Cinema of Japan

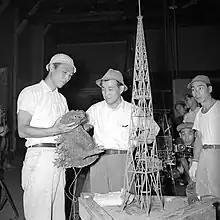
Director Ishirō Honda (left) and effects director Eiji Tsuburaya (center) on the set of "Godzilla" (1954)

The year 1954 saw two of Japan's most influential films released. The first was the Kurosawa epic "Seven Samurai", about a band of hired samurai who protect a helpless village from a rapacious gang of thieves. The same year, Kurosawa's friend and colleague Ishirō Honda directed the anti-nuclear monster-drama "Godzilla", featuring award-winning effects by Eiji Tsuburaya. The latter film was first ever Japanese film to be given a wide release throughout the United States, where it was heavily re-edited, and featured new footage with actor Raymond Burr for its distribution in 1956 as "Godzilla, King of the Monsters!". Although it was edited for its Western release, Godzilla became an international icon of Japan and spawned an entire subgenre of "kaiju" films, as well as the longest-running film franchise in history. Also in 1954, another Kurosawa film, "Ikiru" was in competition at the 4th Berlin International Film Festival.